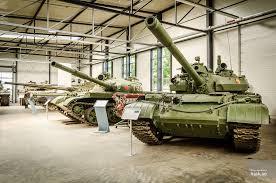
Label: T-62